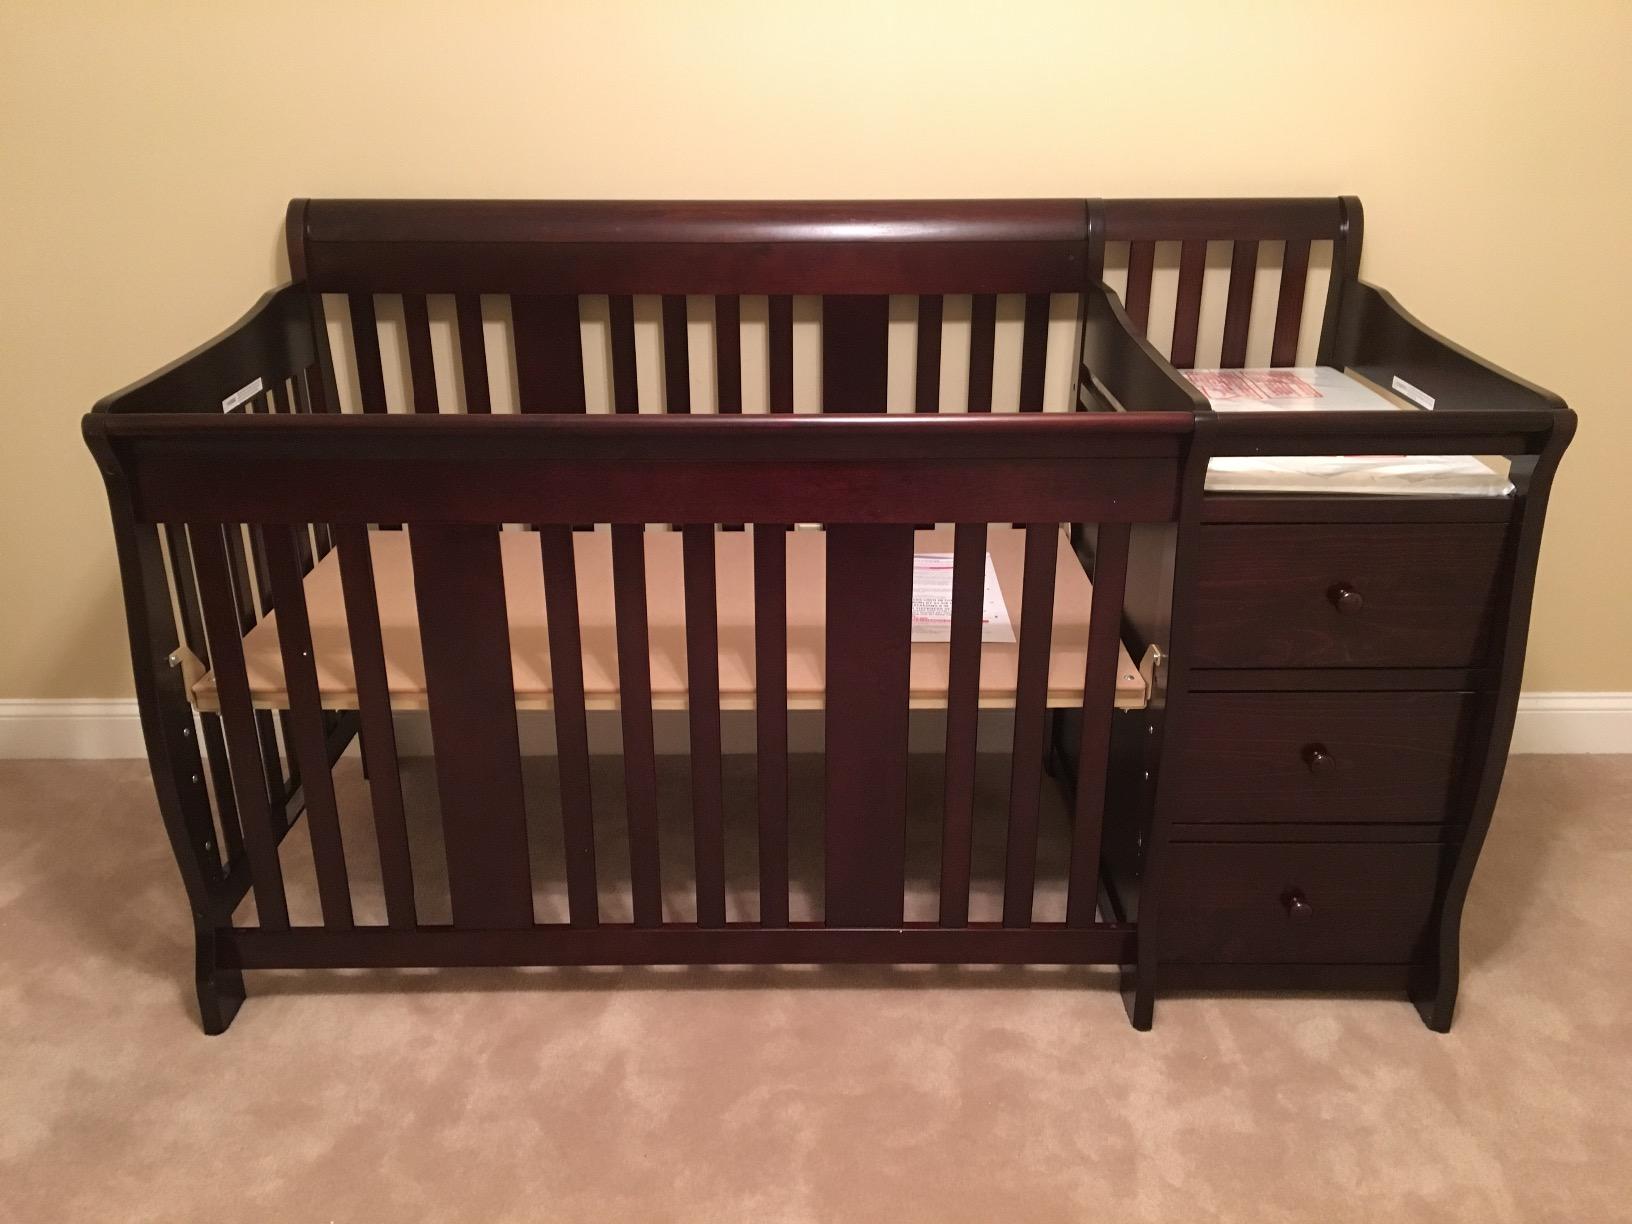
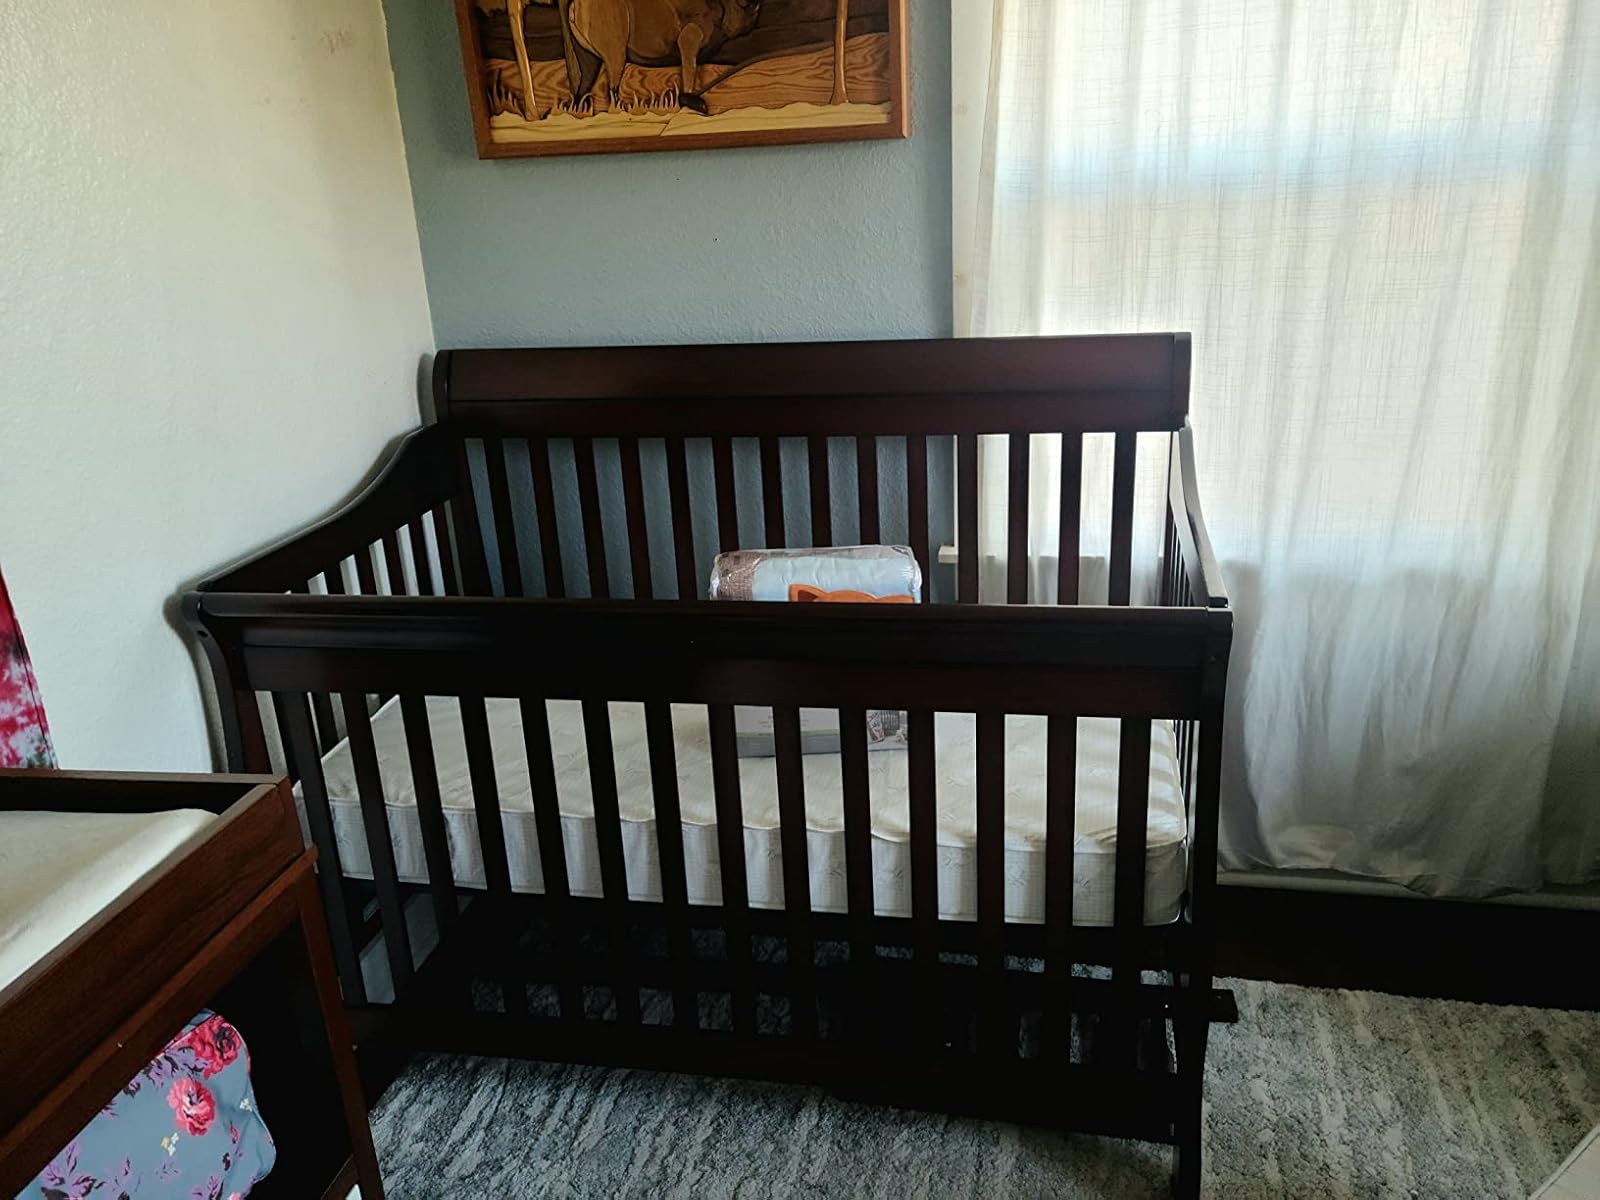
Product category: products_crib
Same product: no